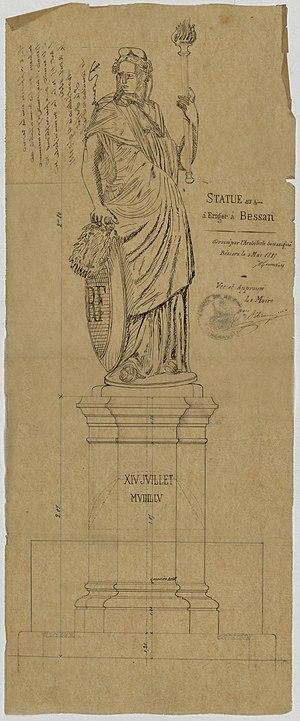
Bessan. - Statue de la République
Bessan est une commune française située dans le département de l'Hérault, en région Occitanie.